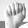
ASL letter: A